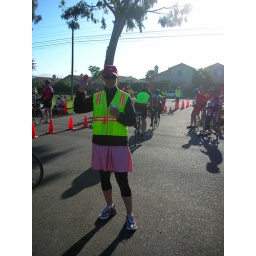
Day 5 - Roadie extaordinaire, CB in her red dress and traffic uniform... :)